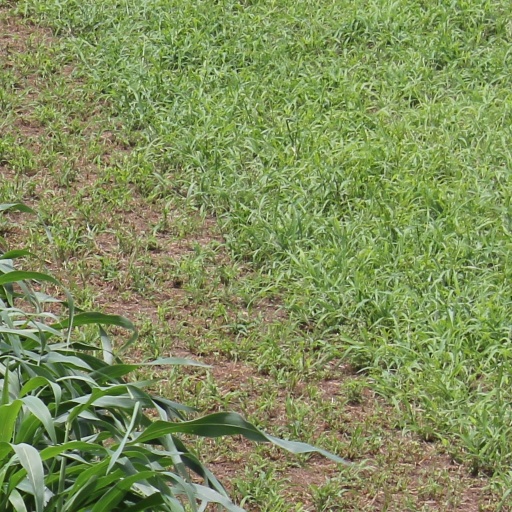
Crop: sorghum